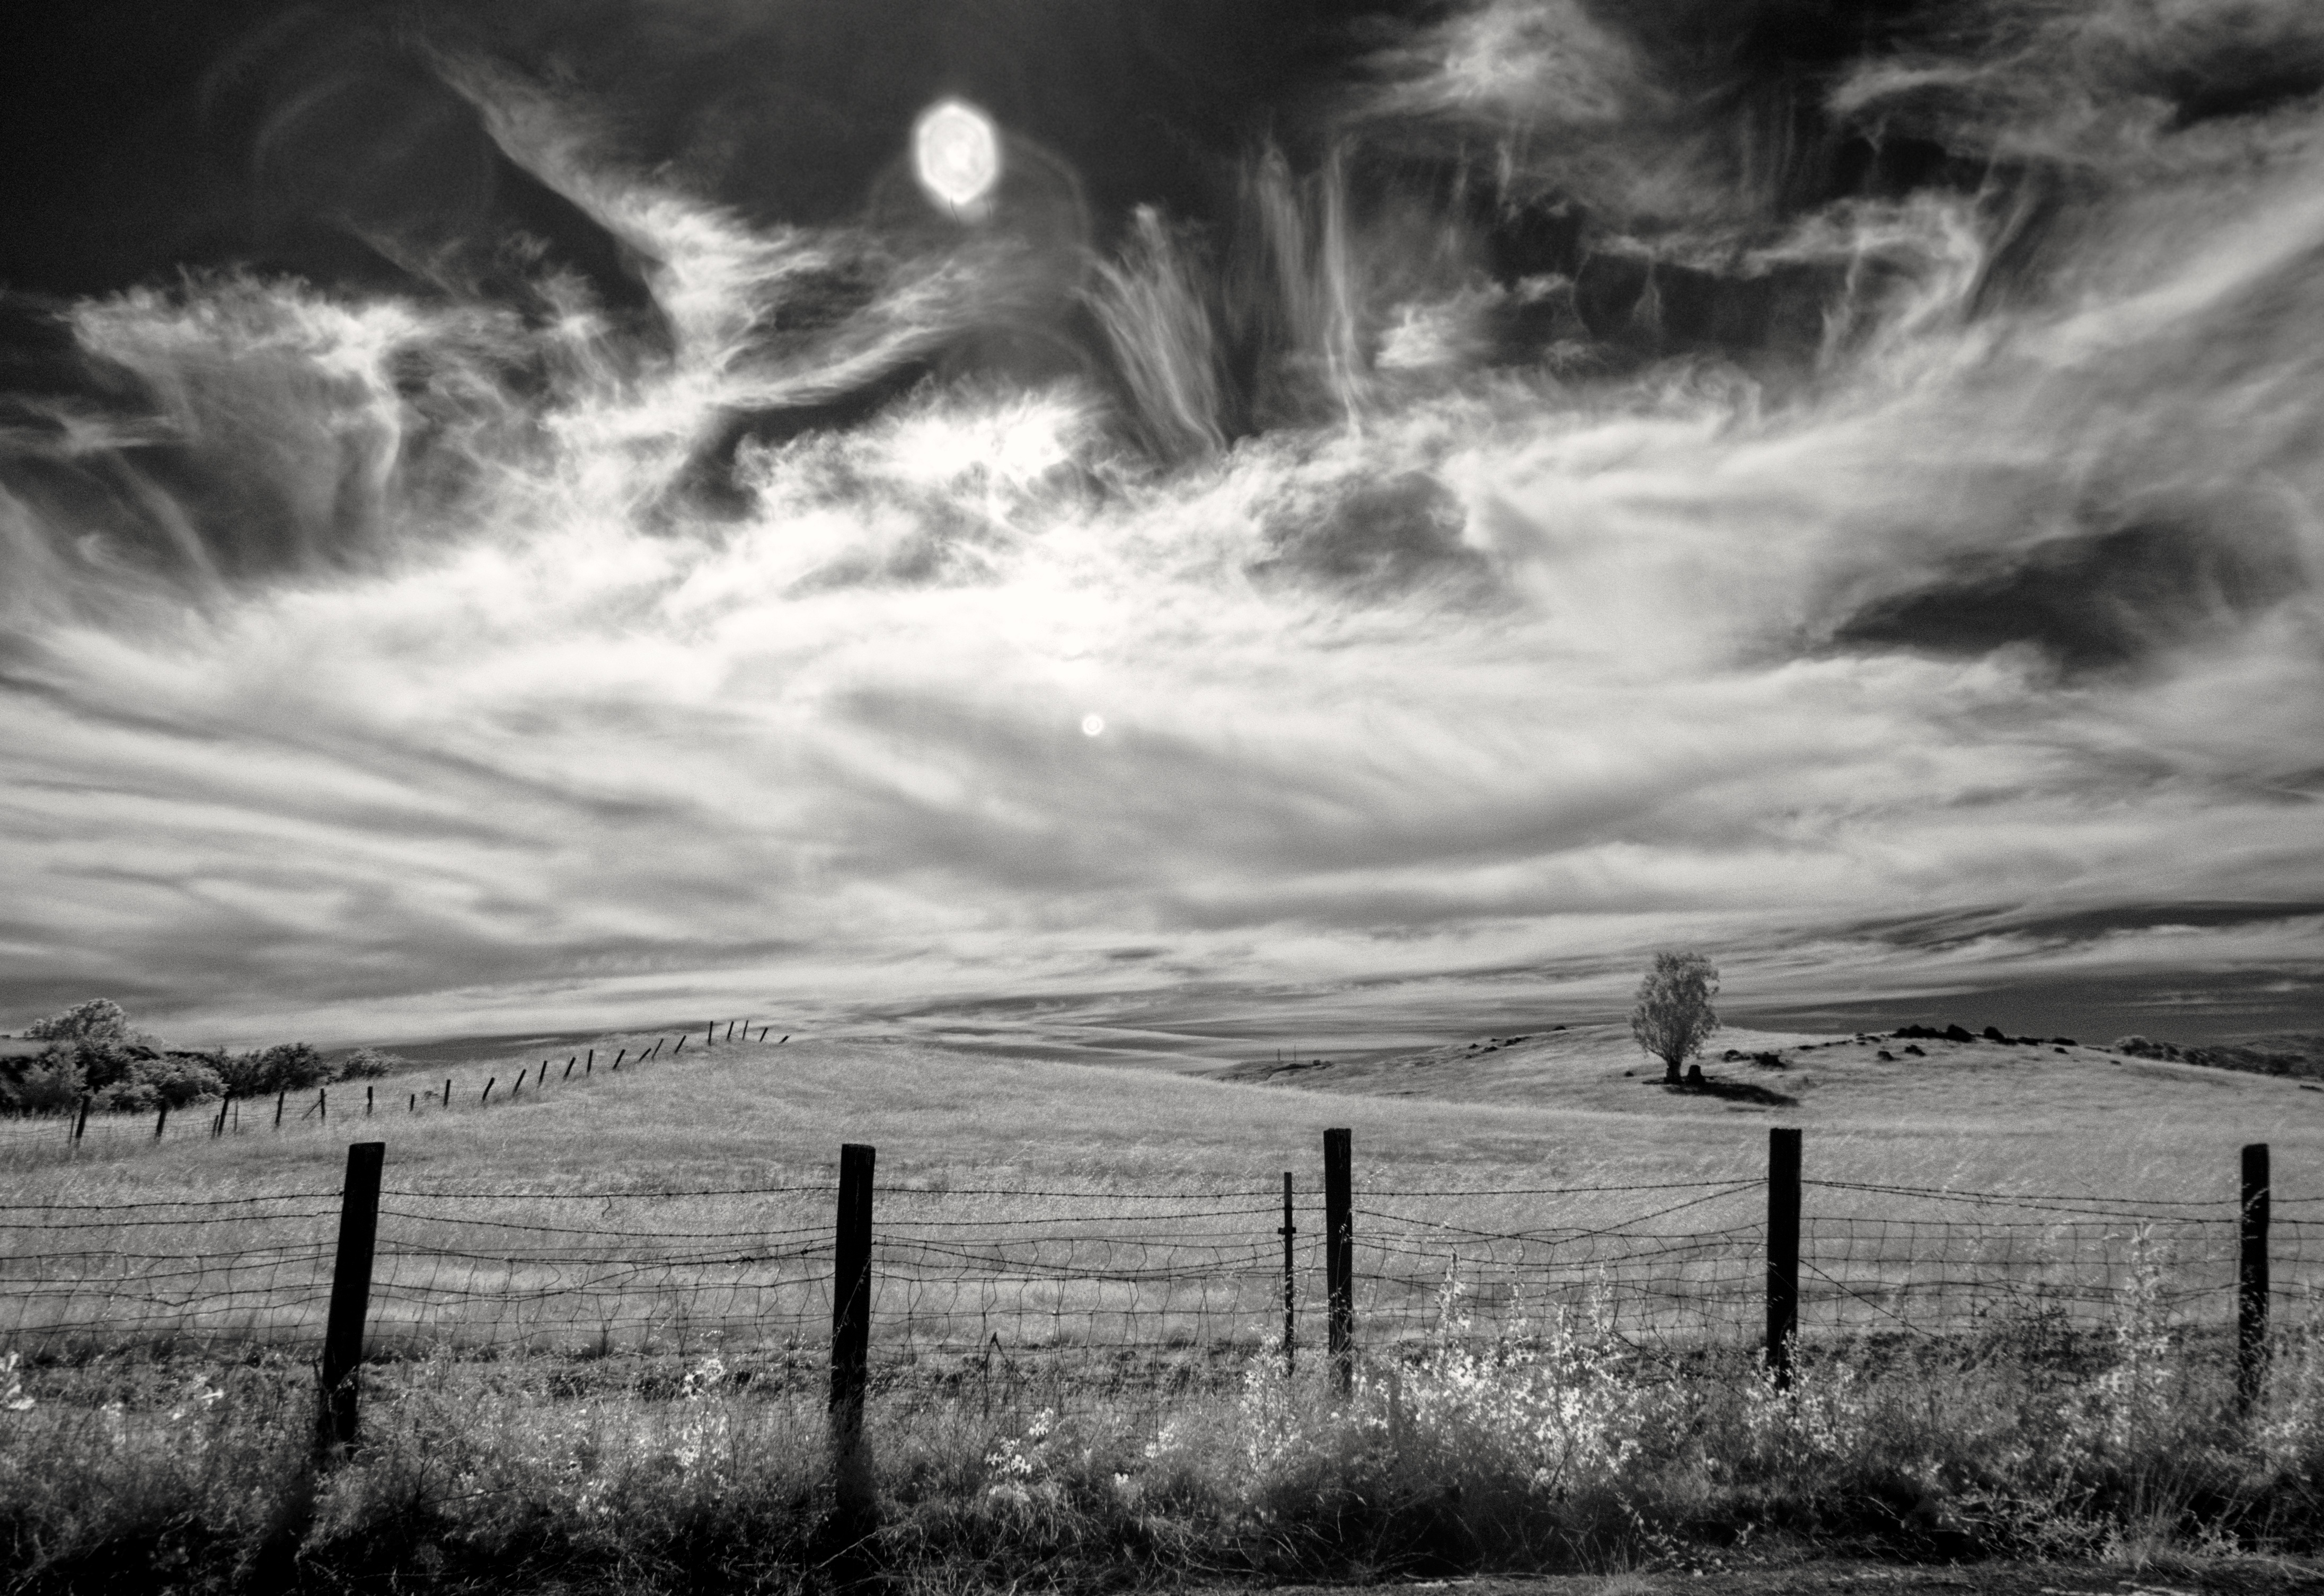
tree, horizon, fence, cloud, black and white, sky, field, photography, hill, weather, darkness, black, monochrome, 2016, clouds, 366, infrared, solanocounty, meteorological phenomenon, monochrome photography, atmospheric phenomenon